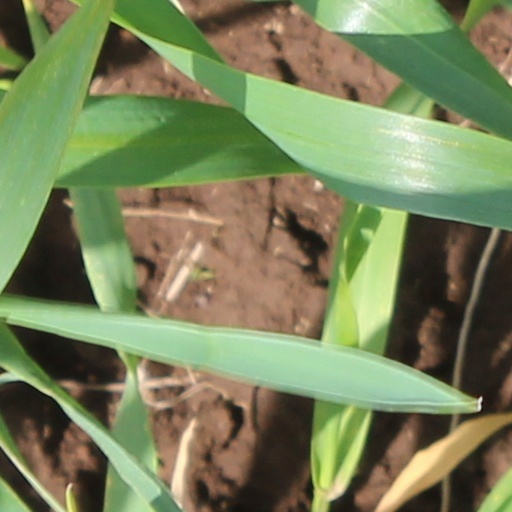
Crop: wheat